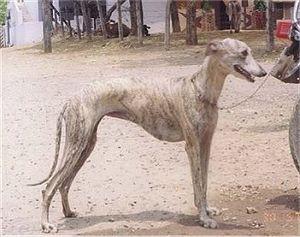
Le lévrier est un chien longiligne, aux longues pattes fines, au corps souple et léger, très musclé, tendineux, bâti pour la course. Actuellement, il existe 13 races classées dans le groupe 10 et 5 races réparties dans le groupe 5 de la nomenclature officielle établie par la Fédération cynologique internationale.
Le lévrier Rampur, ou en forme courte le Rampur, est un lévrier originaire de l'ancienne région de Rampur, au nord de l'Inde entre Delhi et Bareilly.